Neo Geo Pocket Color Selection

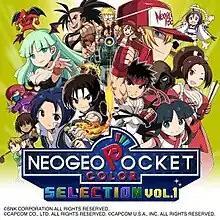
Key art for Nintendo Switch version of "Vol. 1"

Neo Geo Pocket Color Selection is a pair of video game compilations developed by SNK and Code Mystics. Each of the two volumes contain emulated versions of 10 games originally published by SNK between 1999 and 2000 for the company's short-lived Neo Geo Pocket Color handheld game console, including some featuring characters from fellow game developer Capcom. The first volume was released for Nintendo Switch in March 2021, followed by a release for Windows the following September. The second volume was released for both systems in November 2022.